Felix von Manteuffel

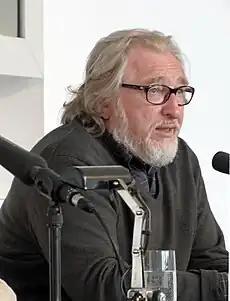
Felix von Manteuffel in 2011

Felix von Manteuffel (born Friedrich Karl Baron von Manteuffel-Szoege 6 May 1945) is a German actor.